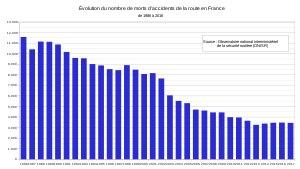
L’Observatoire national interministériel de la sécurité routière édite et publie chaque année un document d’information permettant de suivre l’évolution des accidents de la route en France. Ce document a pour objectif de faire la synthèse des principales données de l’accidentologie en France afin d’éclairer les décideurs dans les orientations à donner en matière d'améliorations de la sécurité routière.